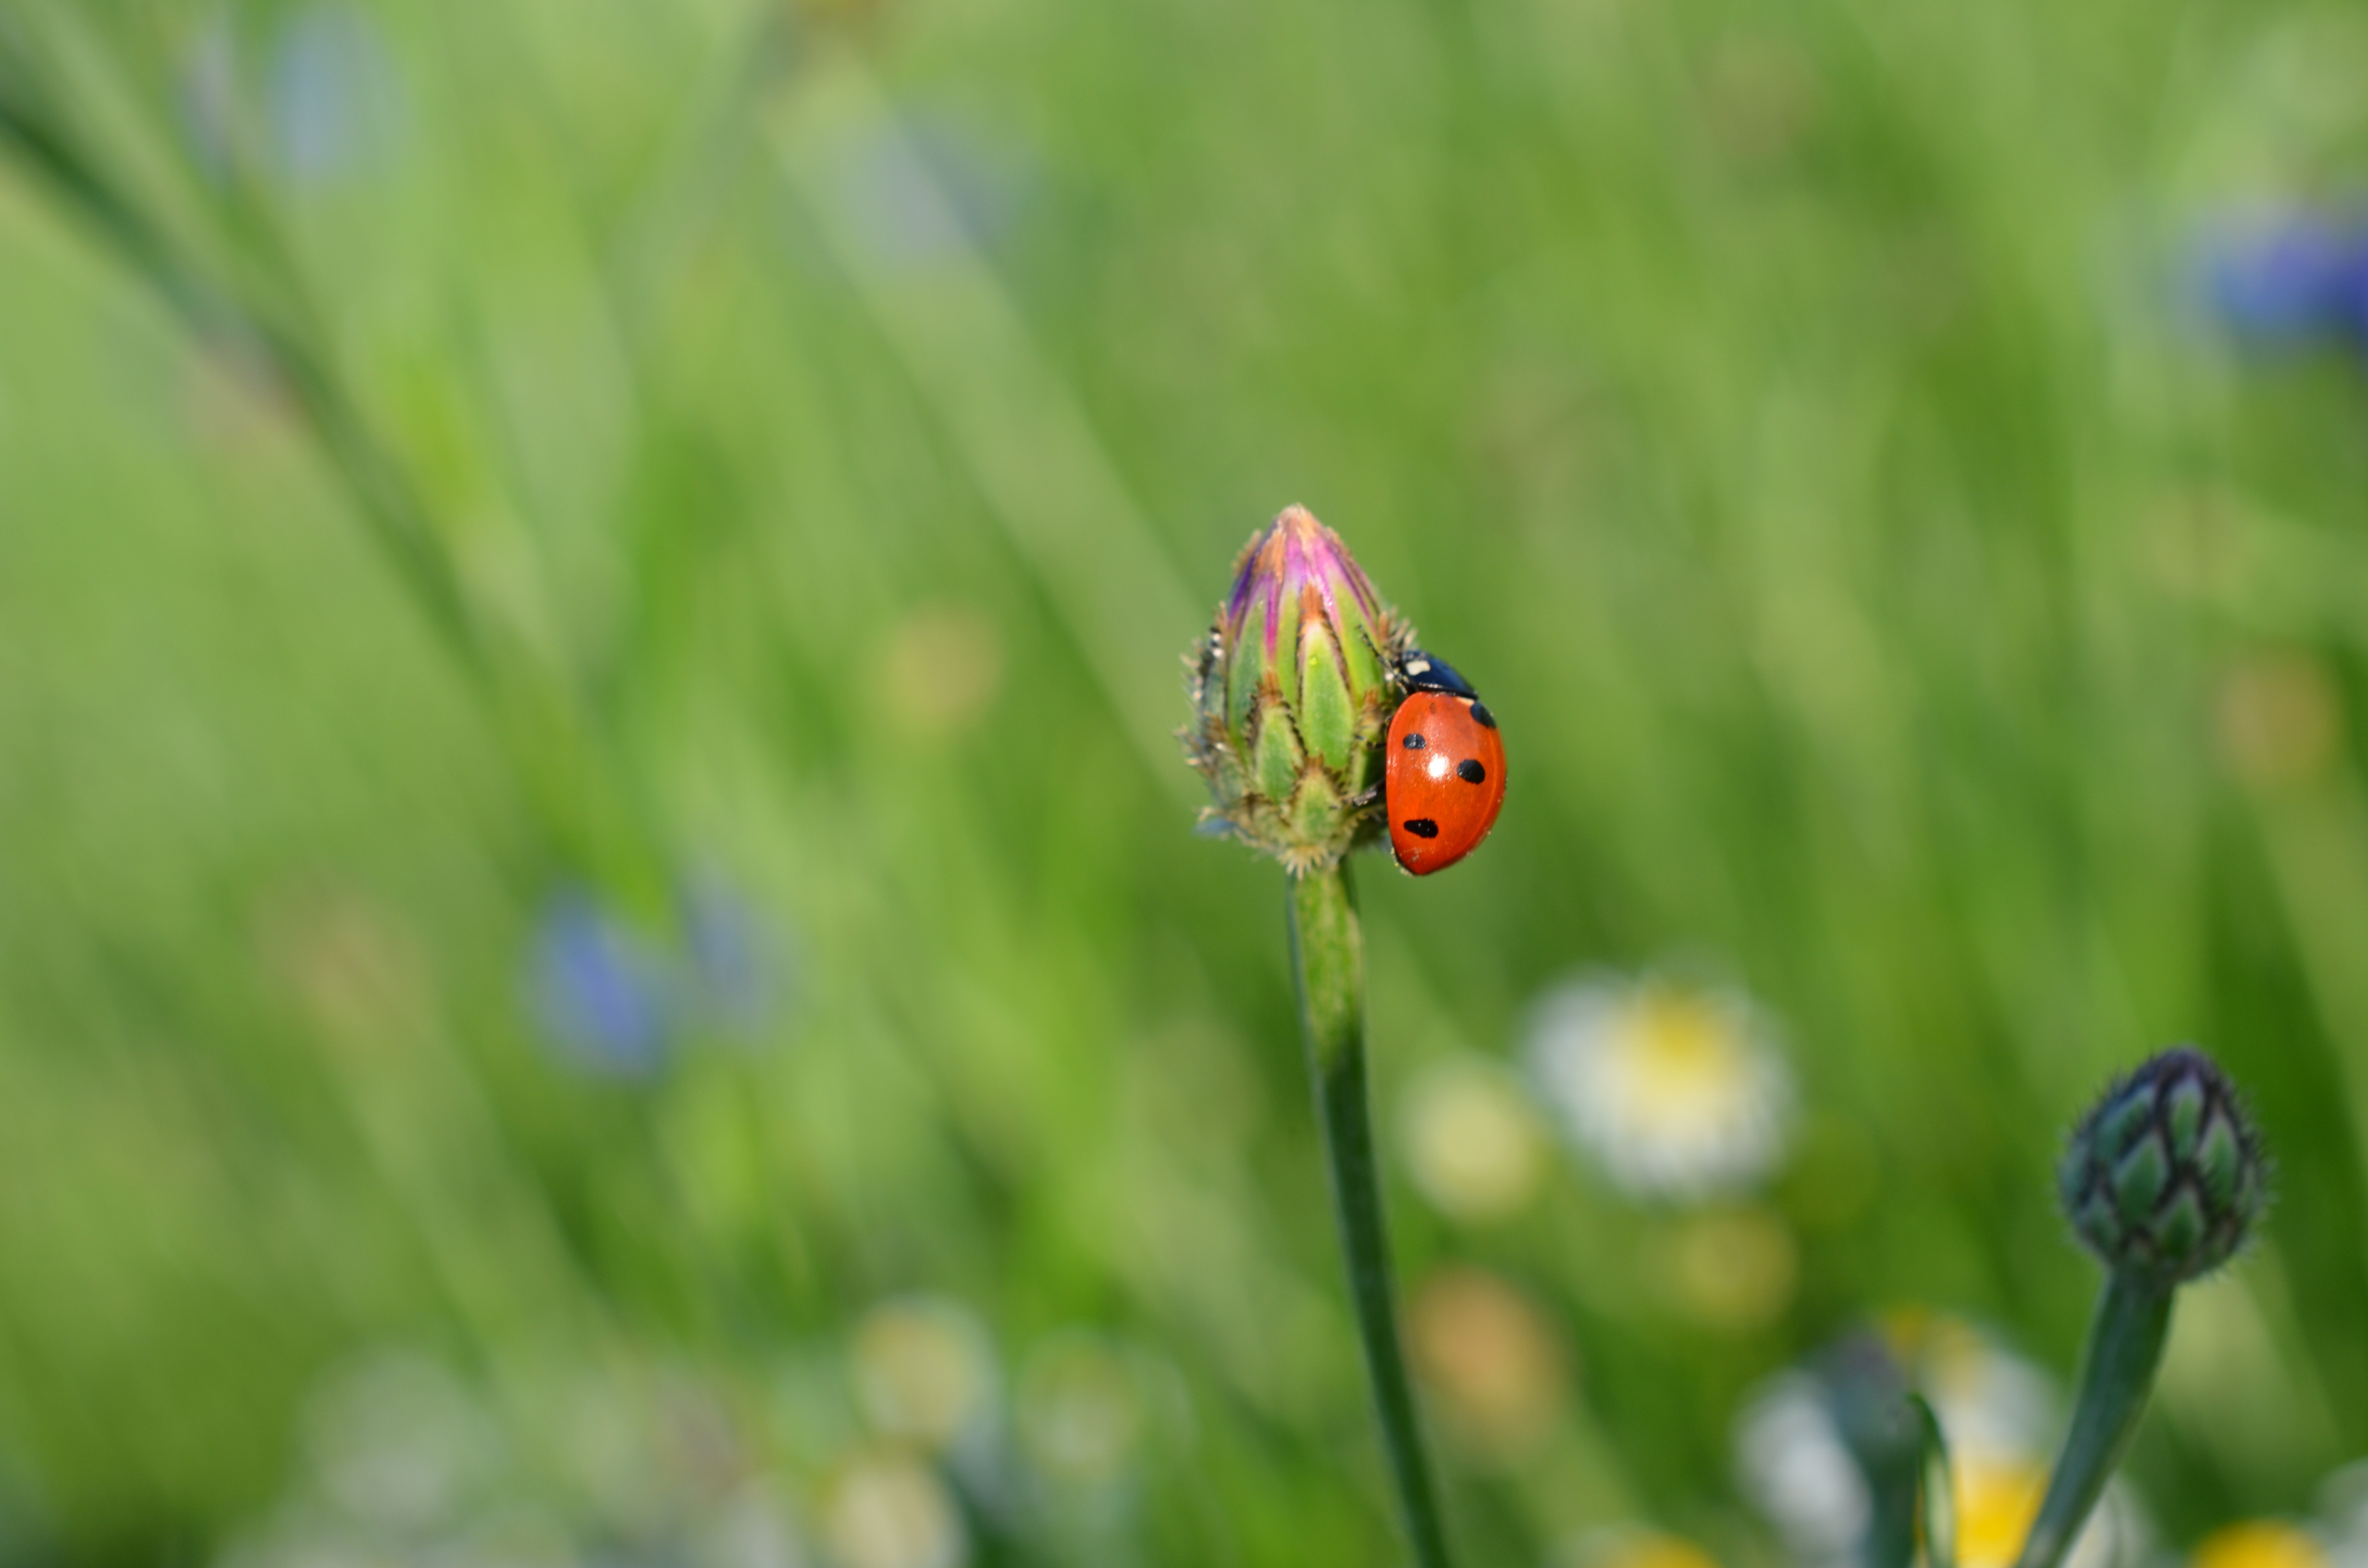
nature, grass, plant, photography, meadow, prairie, flower, summer, green, insect, ladybug, butterfly, flora, fauna, ladybird, invertebrate, wildflower, close up, nectar, macro photography, lycaenid